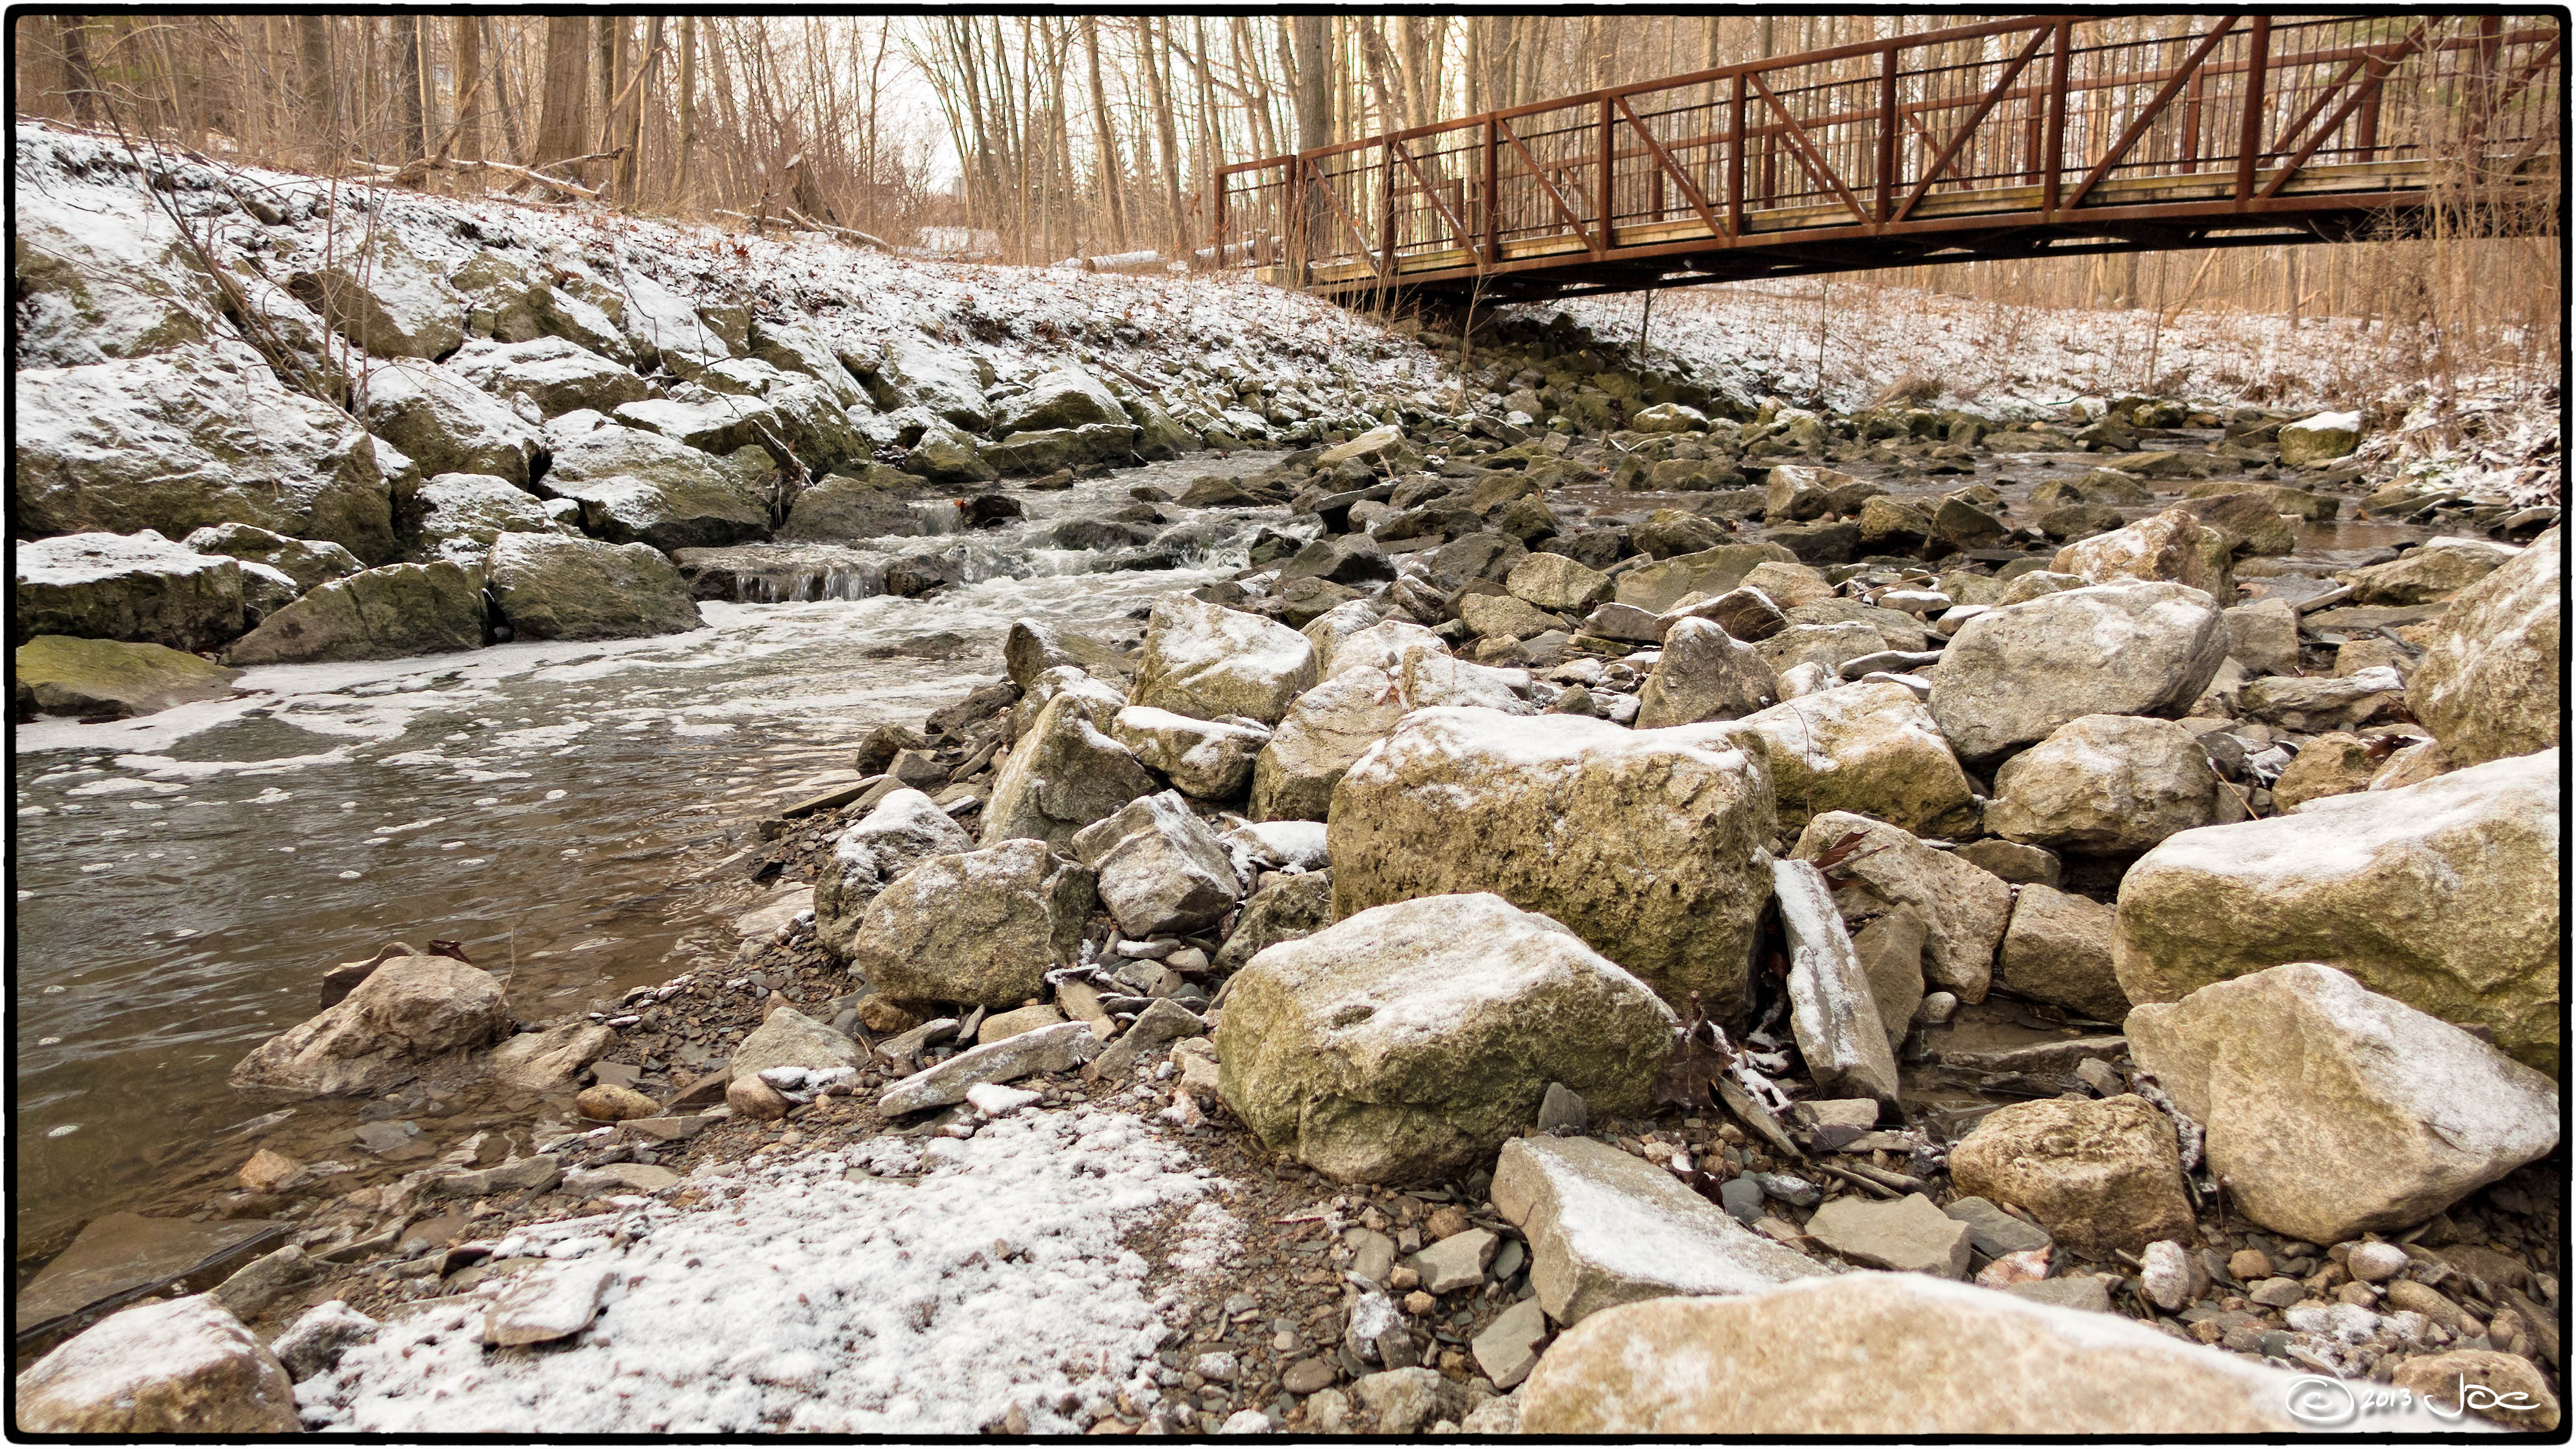
water, rock, creek, snow, wall, stream, stone wall, geology, canada, ruins, boulder, mississauga, ontario, lumix, panasonic, dmc, lx7, panasoniclumixdmclx7, sawmill, ancient history